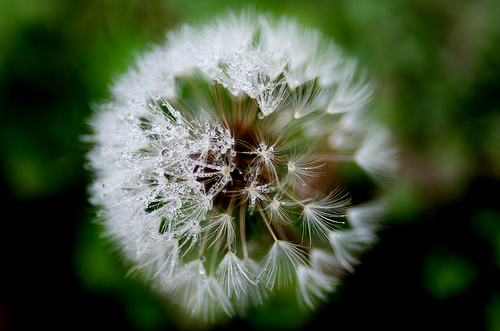
Flower: dandelion